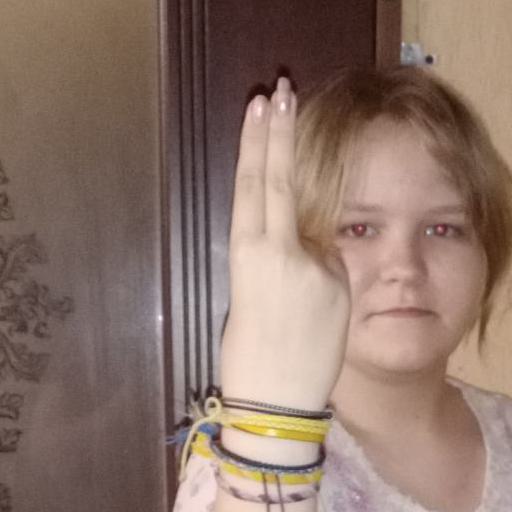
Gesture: two_up_inverted